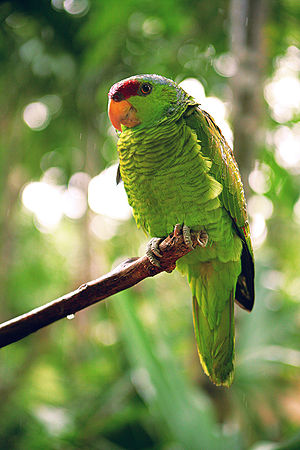
Lillakronet amazone
Lillakronet amazone er en papegøje, der lever i det vestlige Mexico.